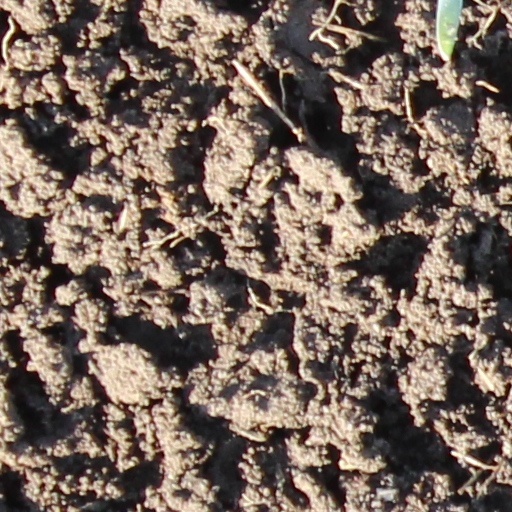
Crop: wheat